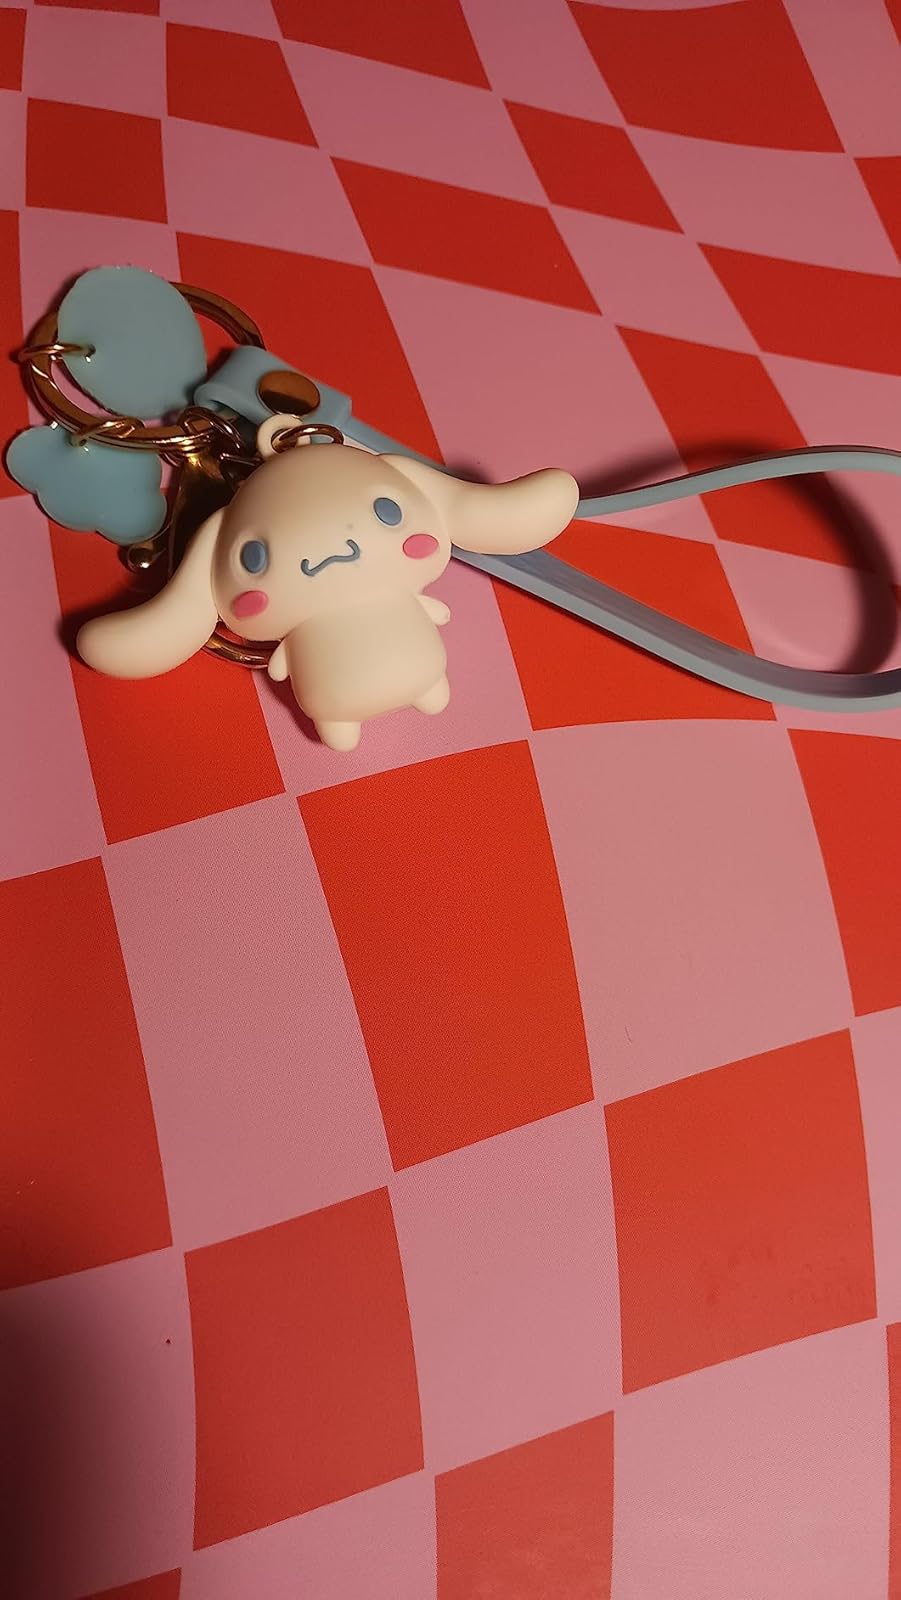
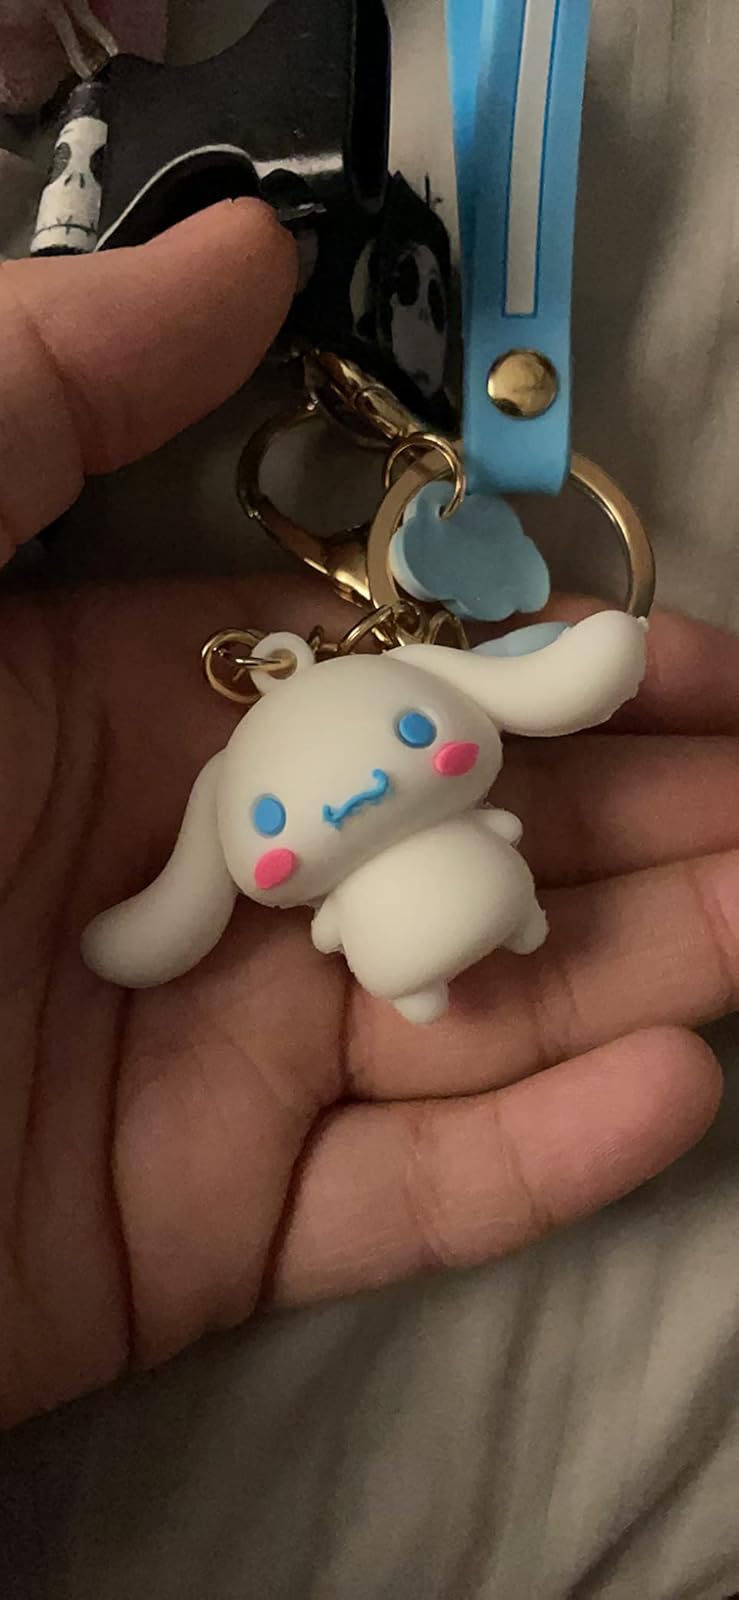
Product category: accessories_keychain
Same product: yes